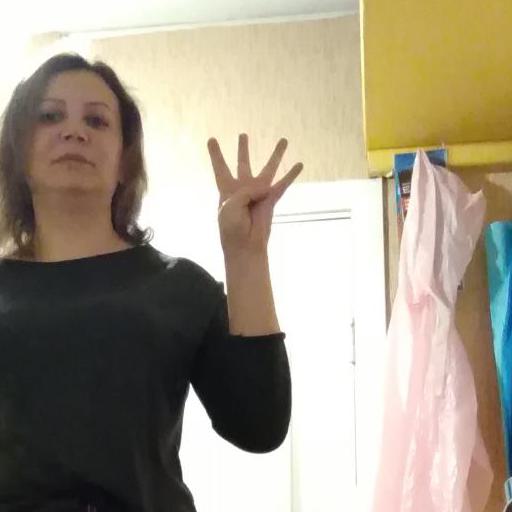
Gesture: four